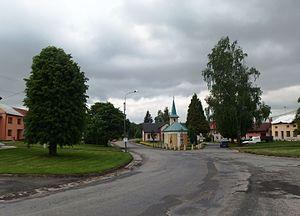
Radkovy est une commune du district de Přerov, dans la région d'Olomouc, en République tchèque. Sa population s'élevait à 155 habitants en 2018.